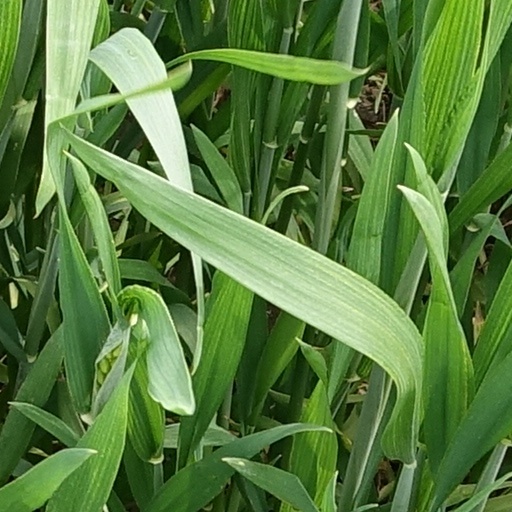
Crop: wheat